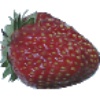
Label: strawberry_wedge